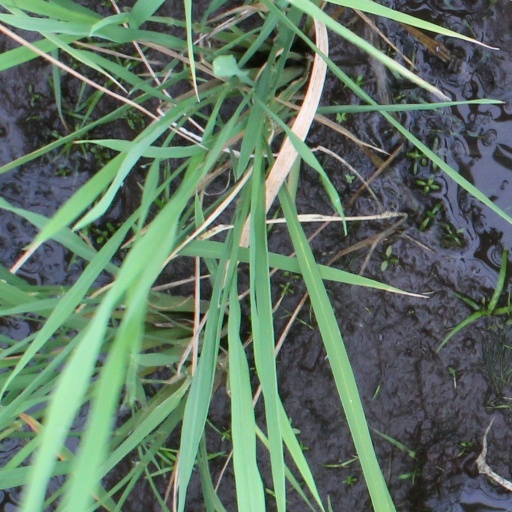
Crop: rice